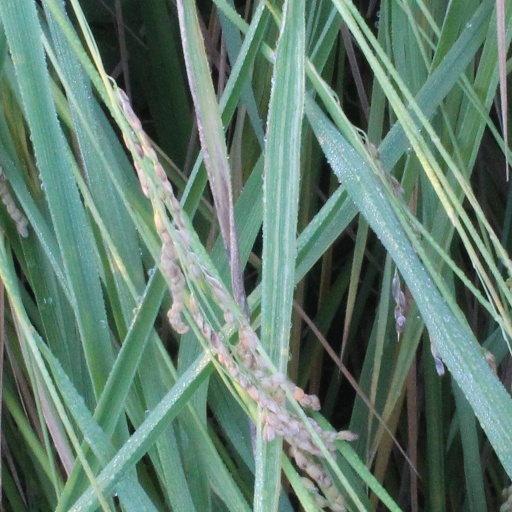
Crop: rice